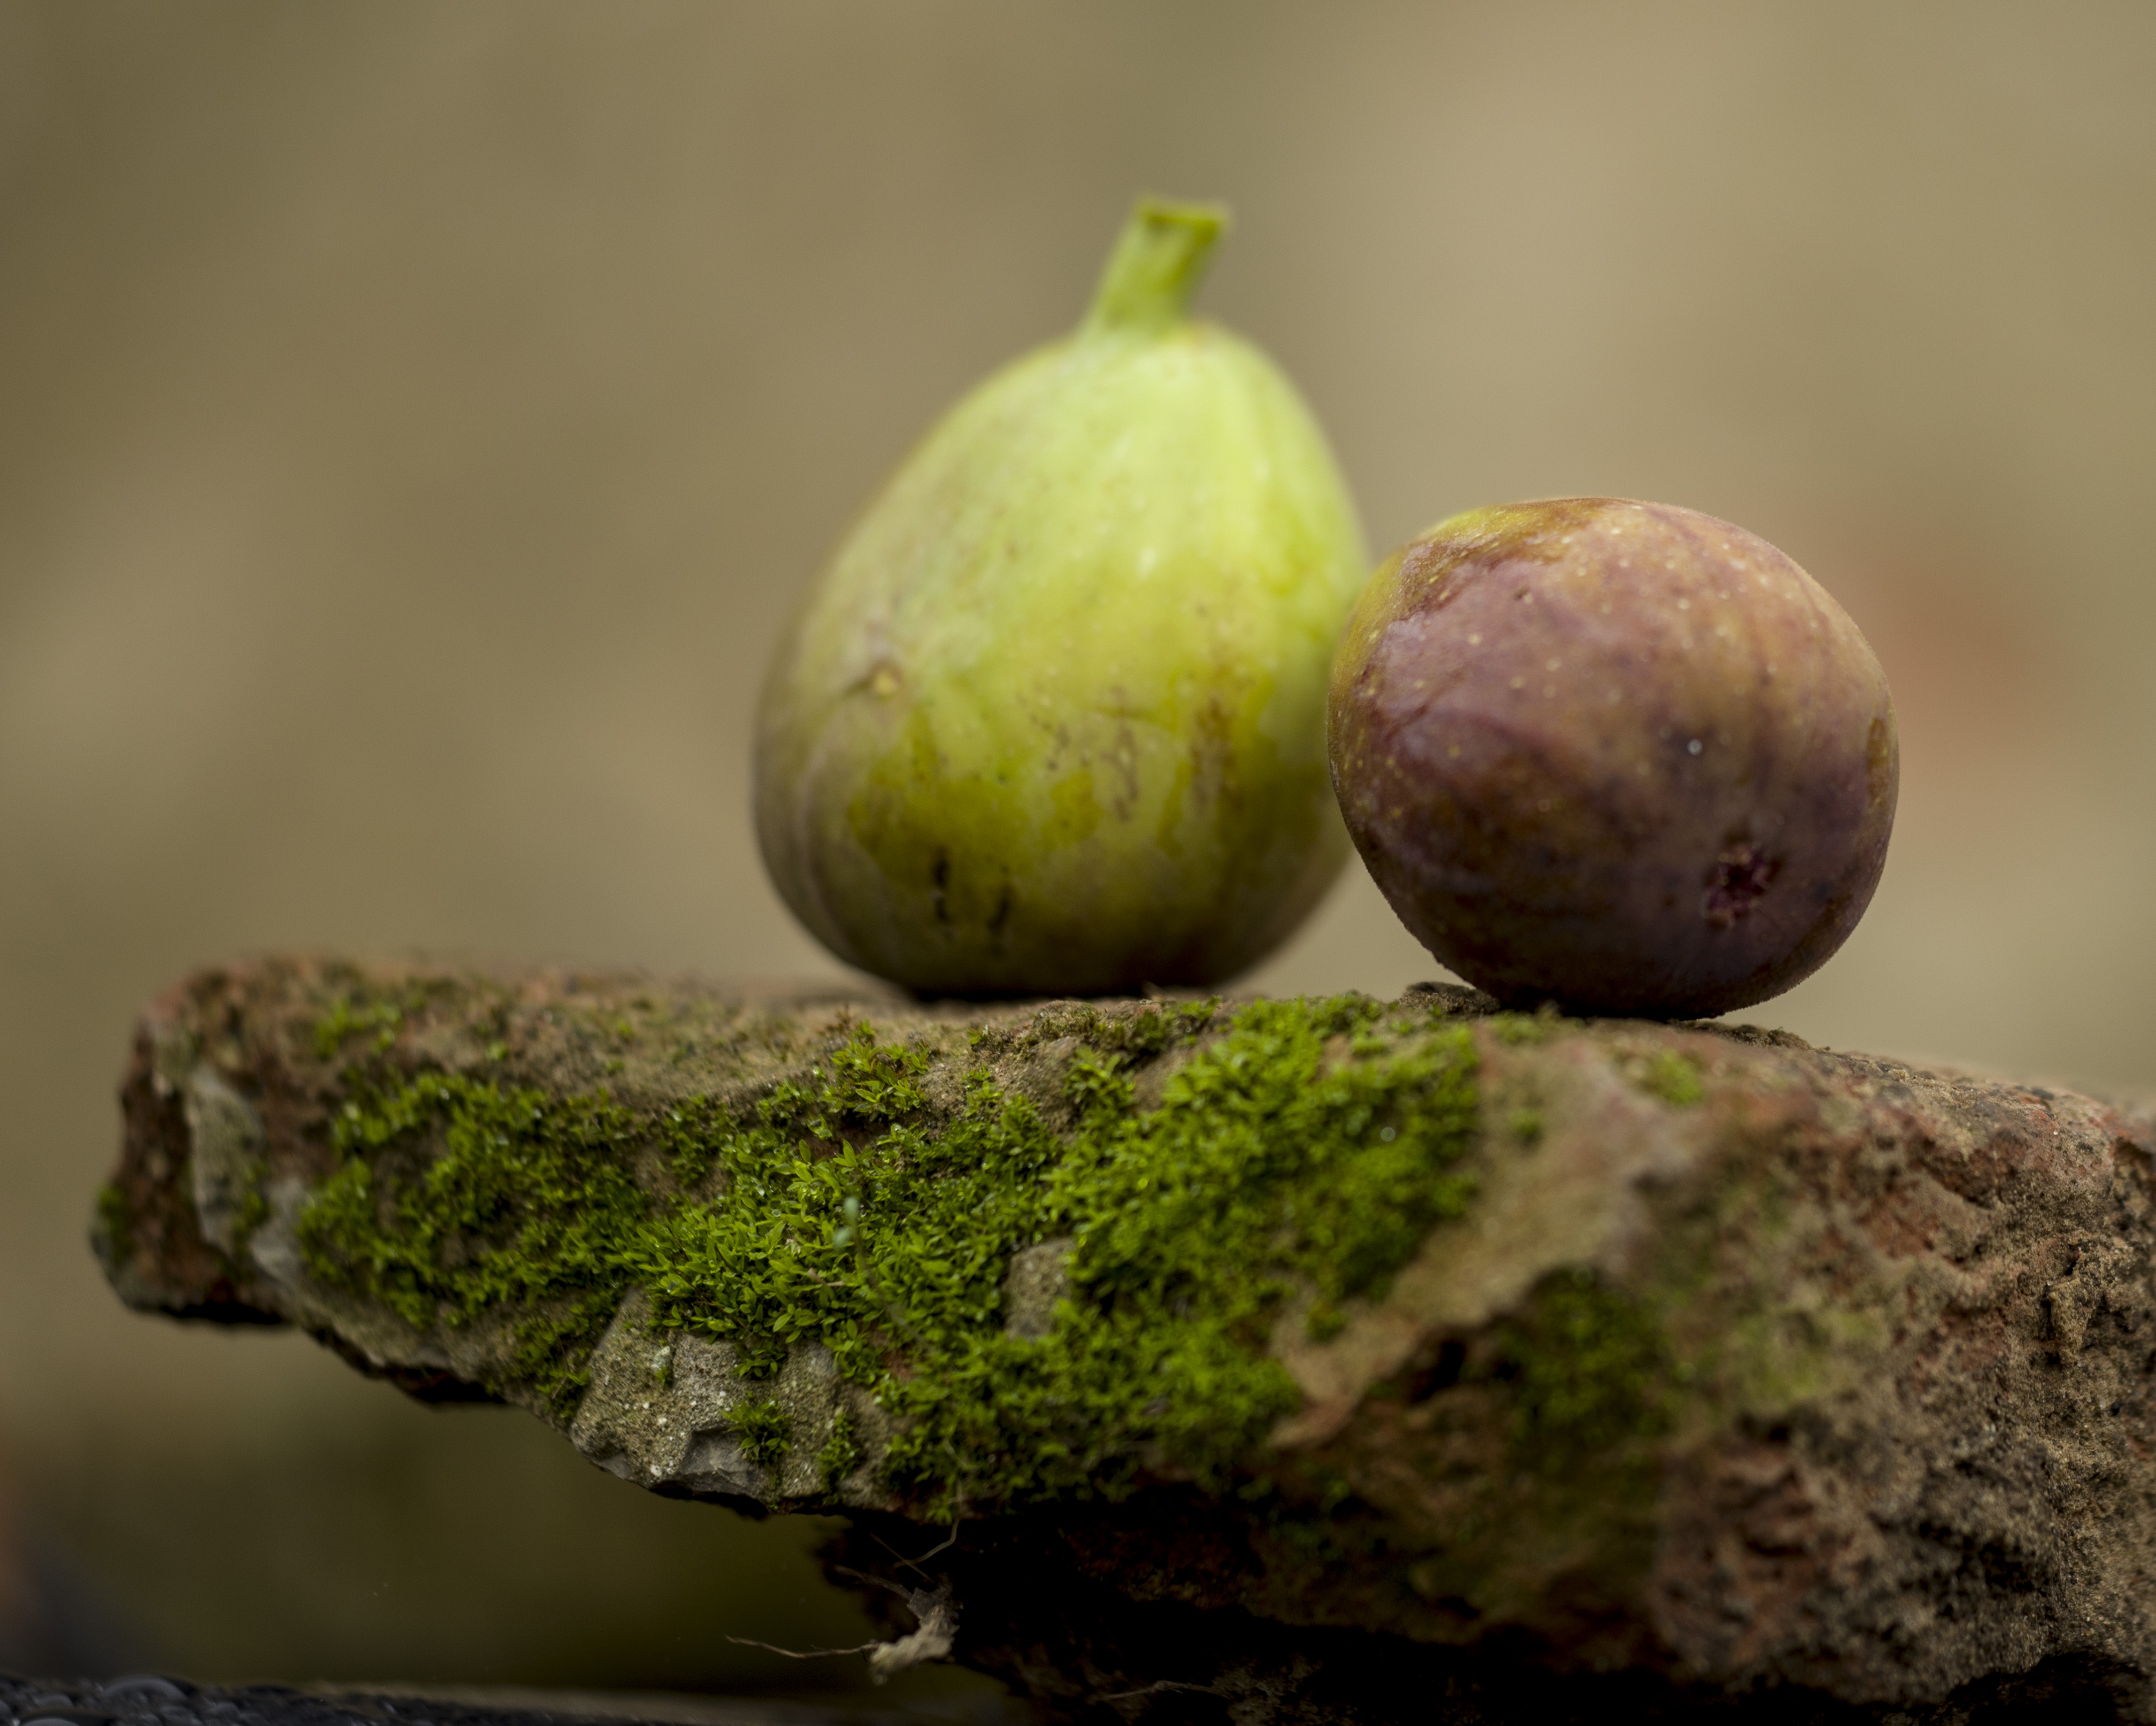
figs, green, lilac, autumn, fall, nature, beautiful, plant, common fig, fruit, still life photography, food, fig, produce